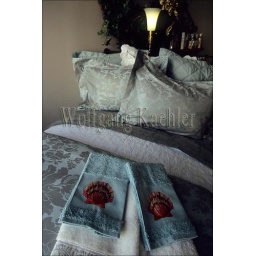
Usa, michigan, near detroit, birmingham, cristions fine linen and down, bed with towels